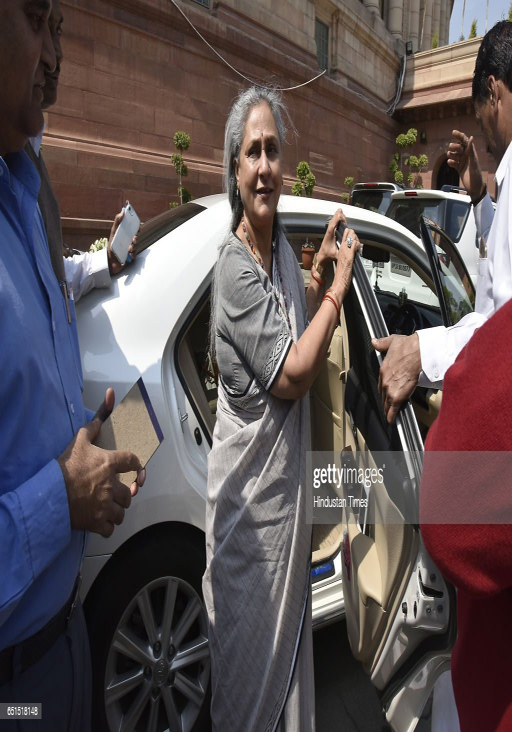
governmental body talking with person .